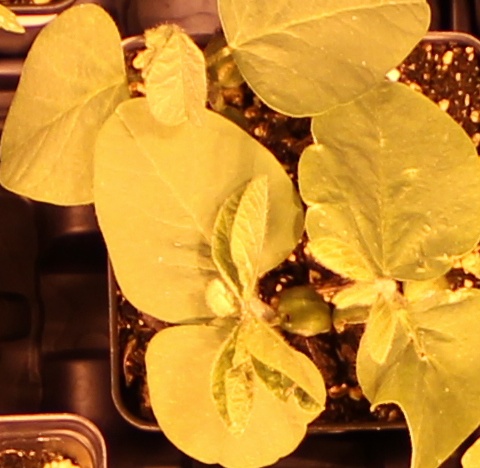
Label: Soybean